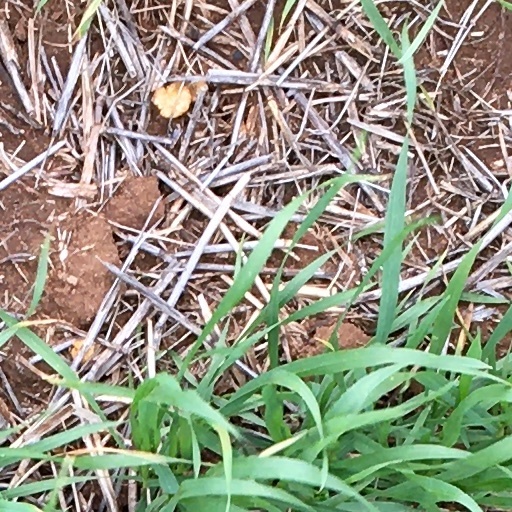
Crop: wheat